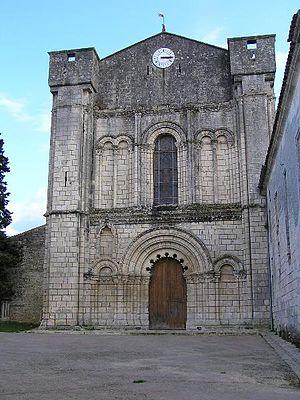
Une église fortifiée est un « édifice cultuel pourvu d'organes de défense active caractéristiques, généralement parfaitement identifiables par référence à la typologie des appareils militaires ». Ces églises doivent avoir des fortifications indépendantes de celles d'une ville ou d'un château fort.
L'abbaye Saint-Étienne de Bassac, située à Bassac, était une abbaye bénédictine fondée au début tout début du XIᵉ siècle dans le diocèse de Saintes.
Bassac est une commune du Sud-Ouest de la France, située dans le département de la Charente.